Jeeves and the Hard-boiled Egg

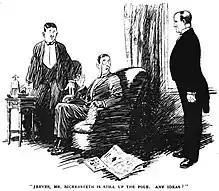
1917 "Strand" illustration by Alfred Leete

"Jeeves and the Hard-boiled Egg" was illustrated by Henry Raleigh in its 1916 publication in the "Saturday Evening Post" and by Alfred Leete in the "Strand". The story was reprinted in the "Saturday Evening Post" in 1980 with illustrations by Phil Smith.